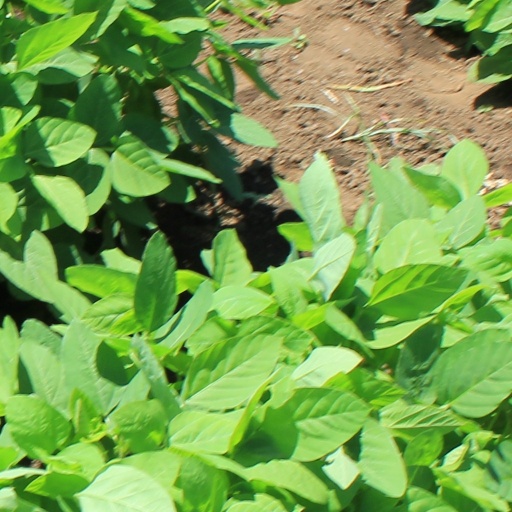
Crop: soybean